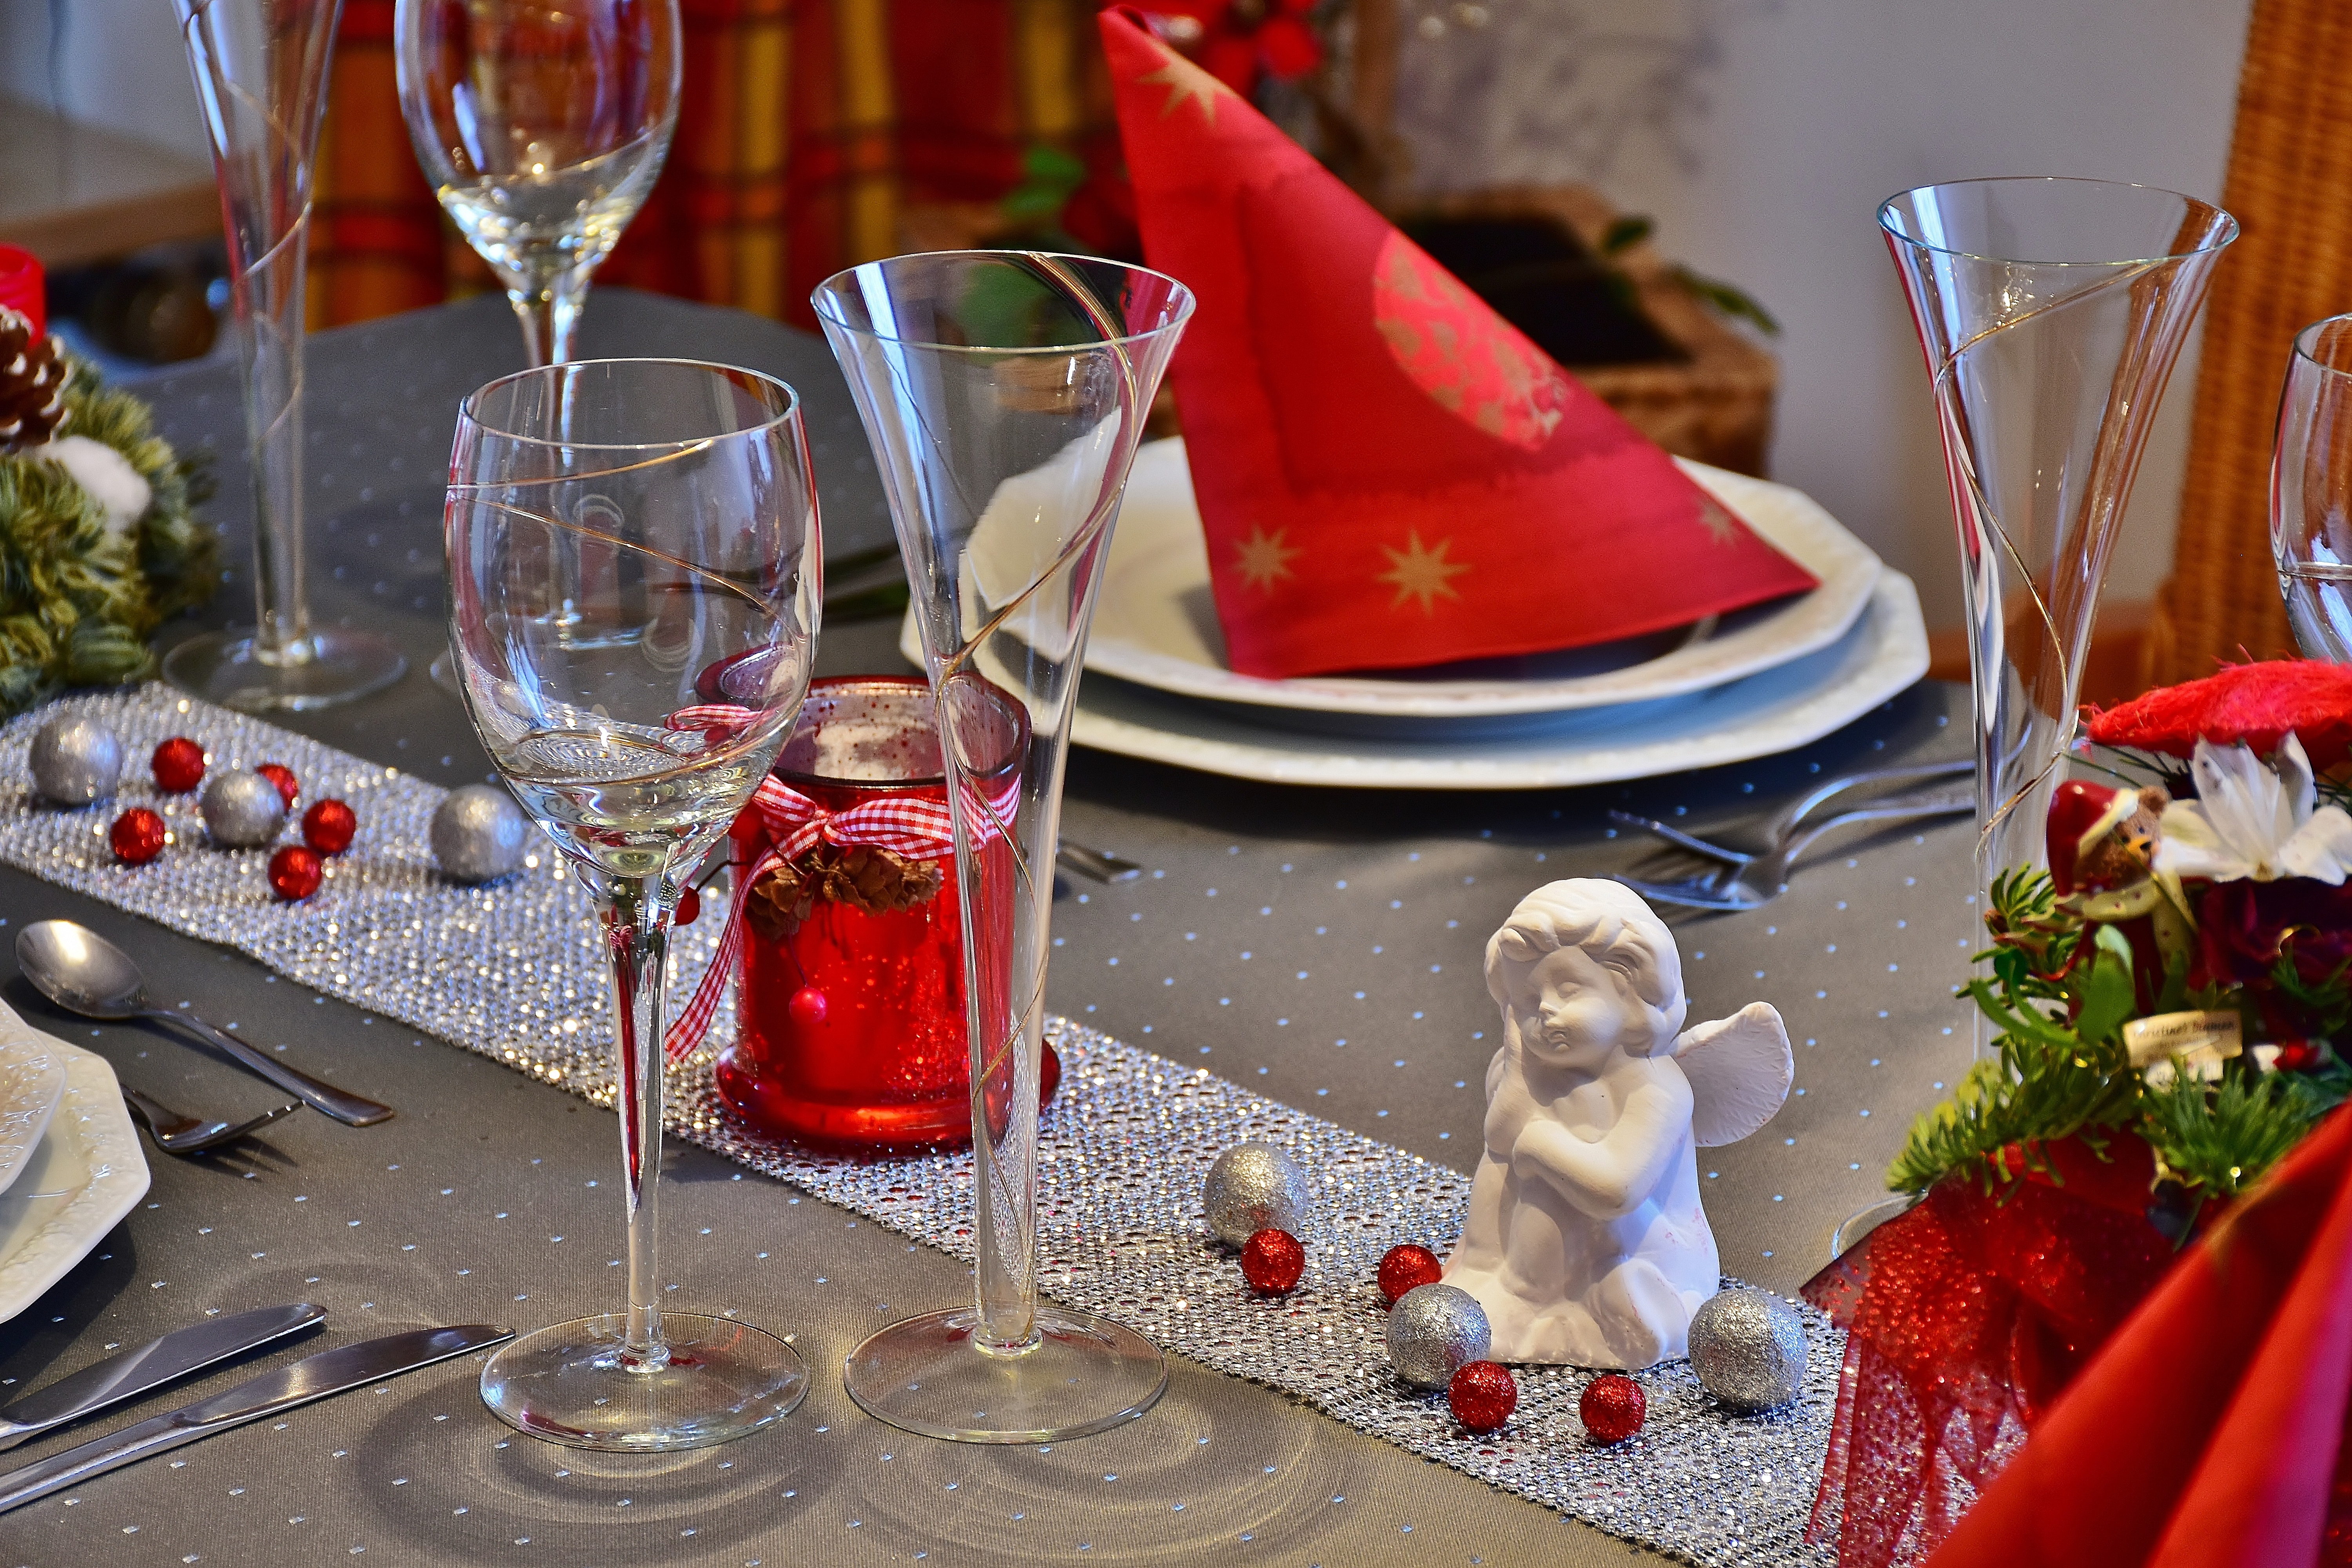
table, cutlery, board, white, flower, restaurant, celebration, decoration, meal, red, holiday, plate, diner, gourmet, christmas, eat, lunch, festive, celebrate, family, angel, silver, glasses, dinner, party, banquet, event, porcelain, brunch, decorate, wine glasses, dining room, dining table, table decoration, champagne glasses, napkins, feasting, family fast, centrepiece, christmas dinner